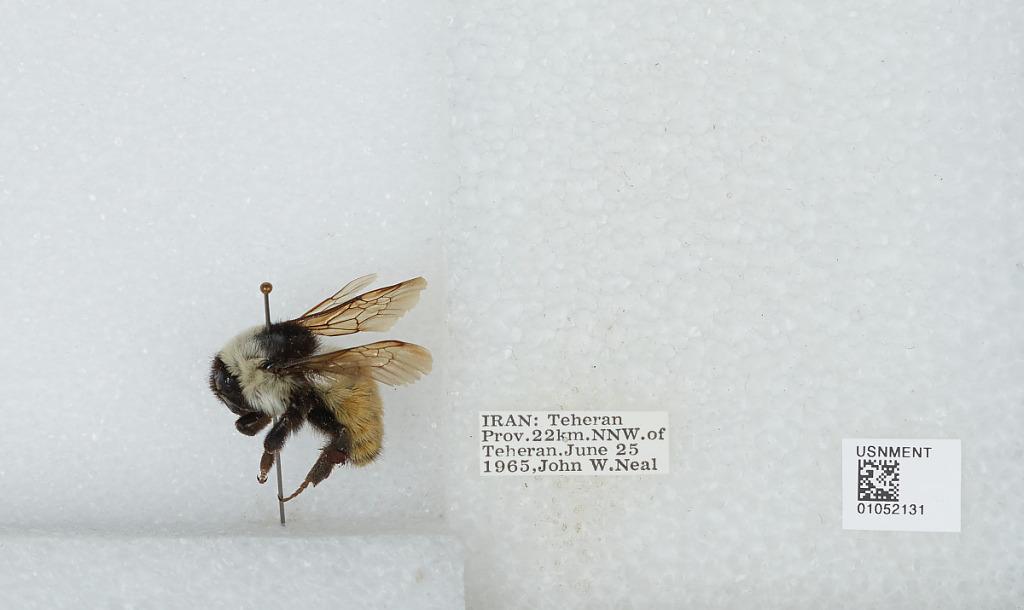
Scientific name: Bombus sp.
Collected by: J. Neal
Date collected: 1965-6-25
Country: Iran
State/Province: Tehran
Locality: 22 kilometers North Northwest of Tehran
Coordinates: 35.9638, 51.2052